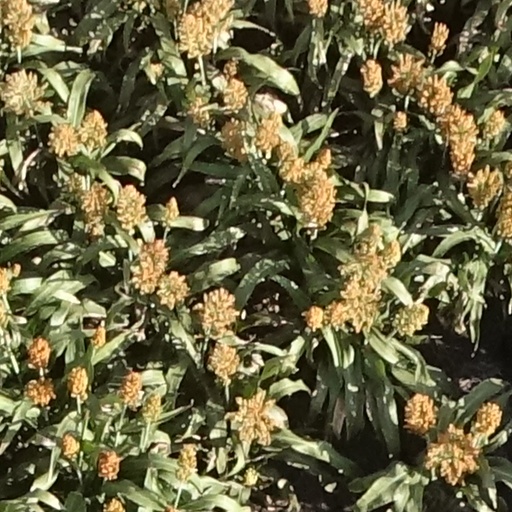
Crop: sorghum